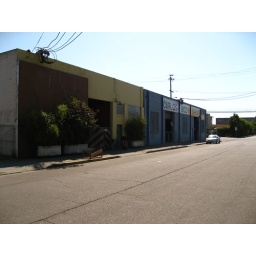
SM is the yellow building on the left. After getting your coffee, you can get bodywork done by Carlos.